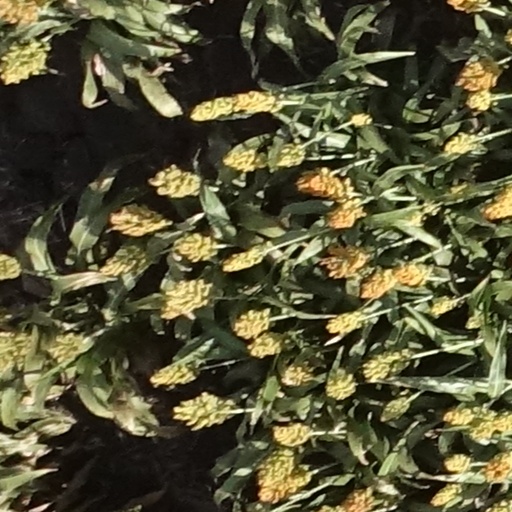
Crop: sorghum